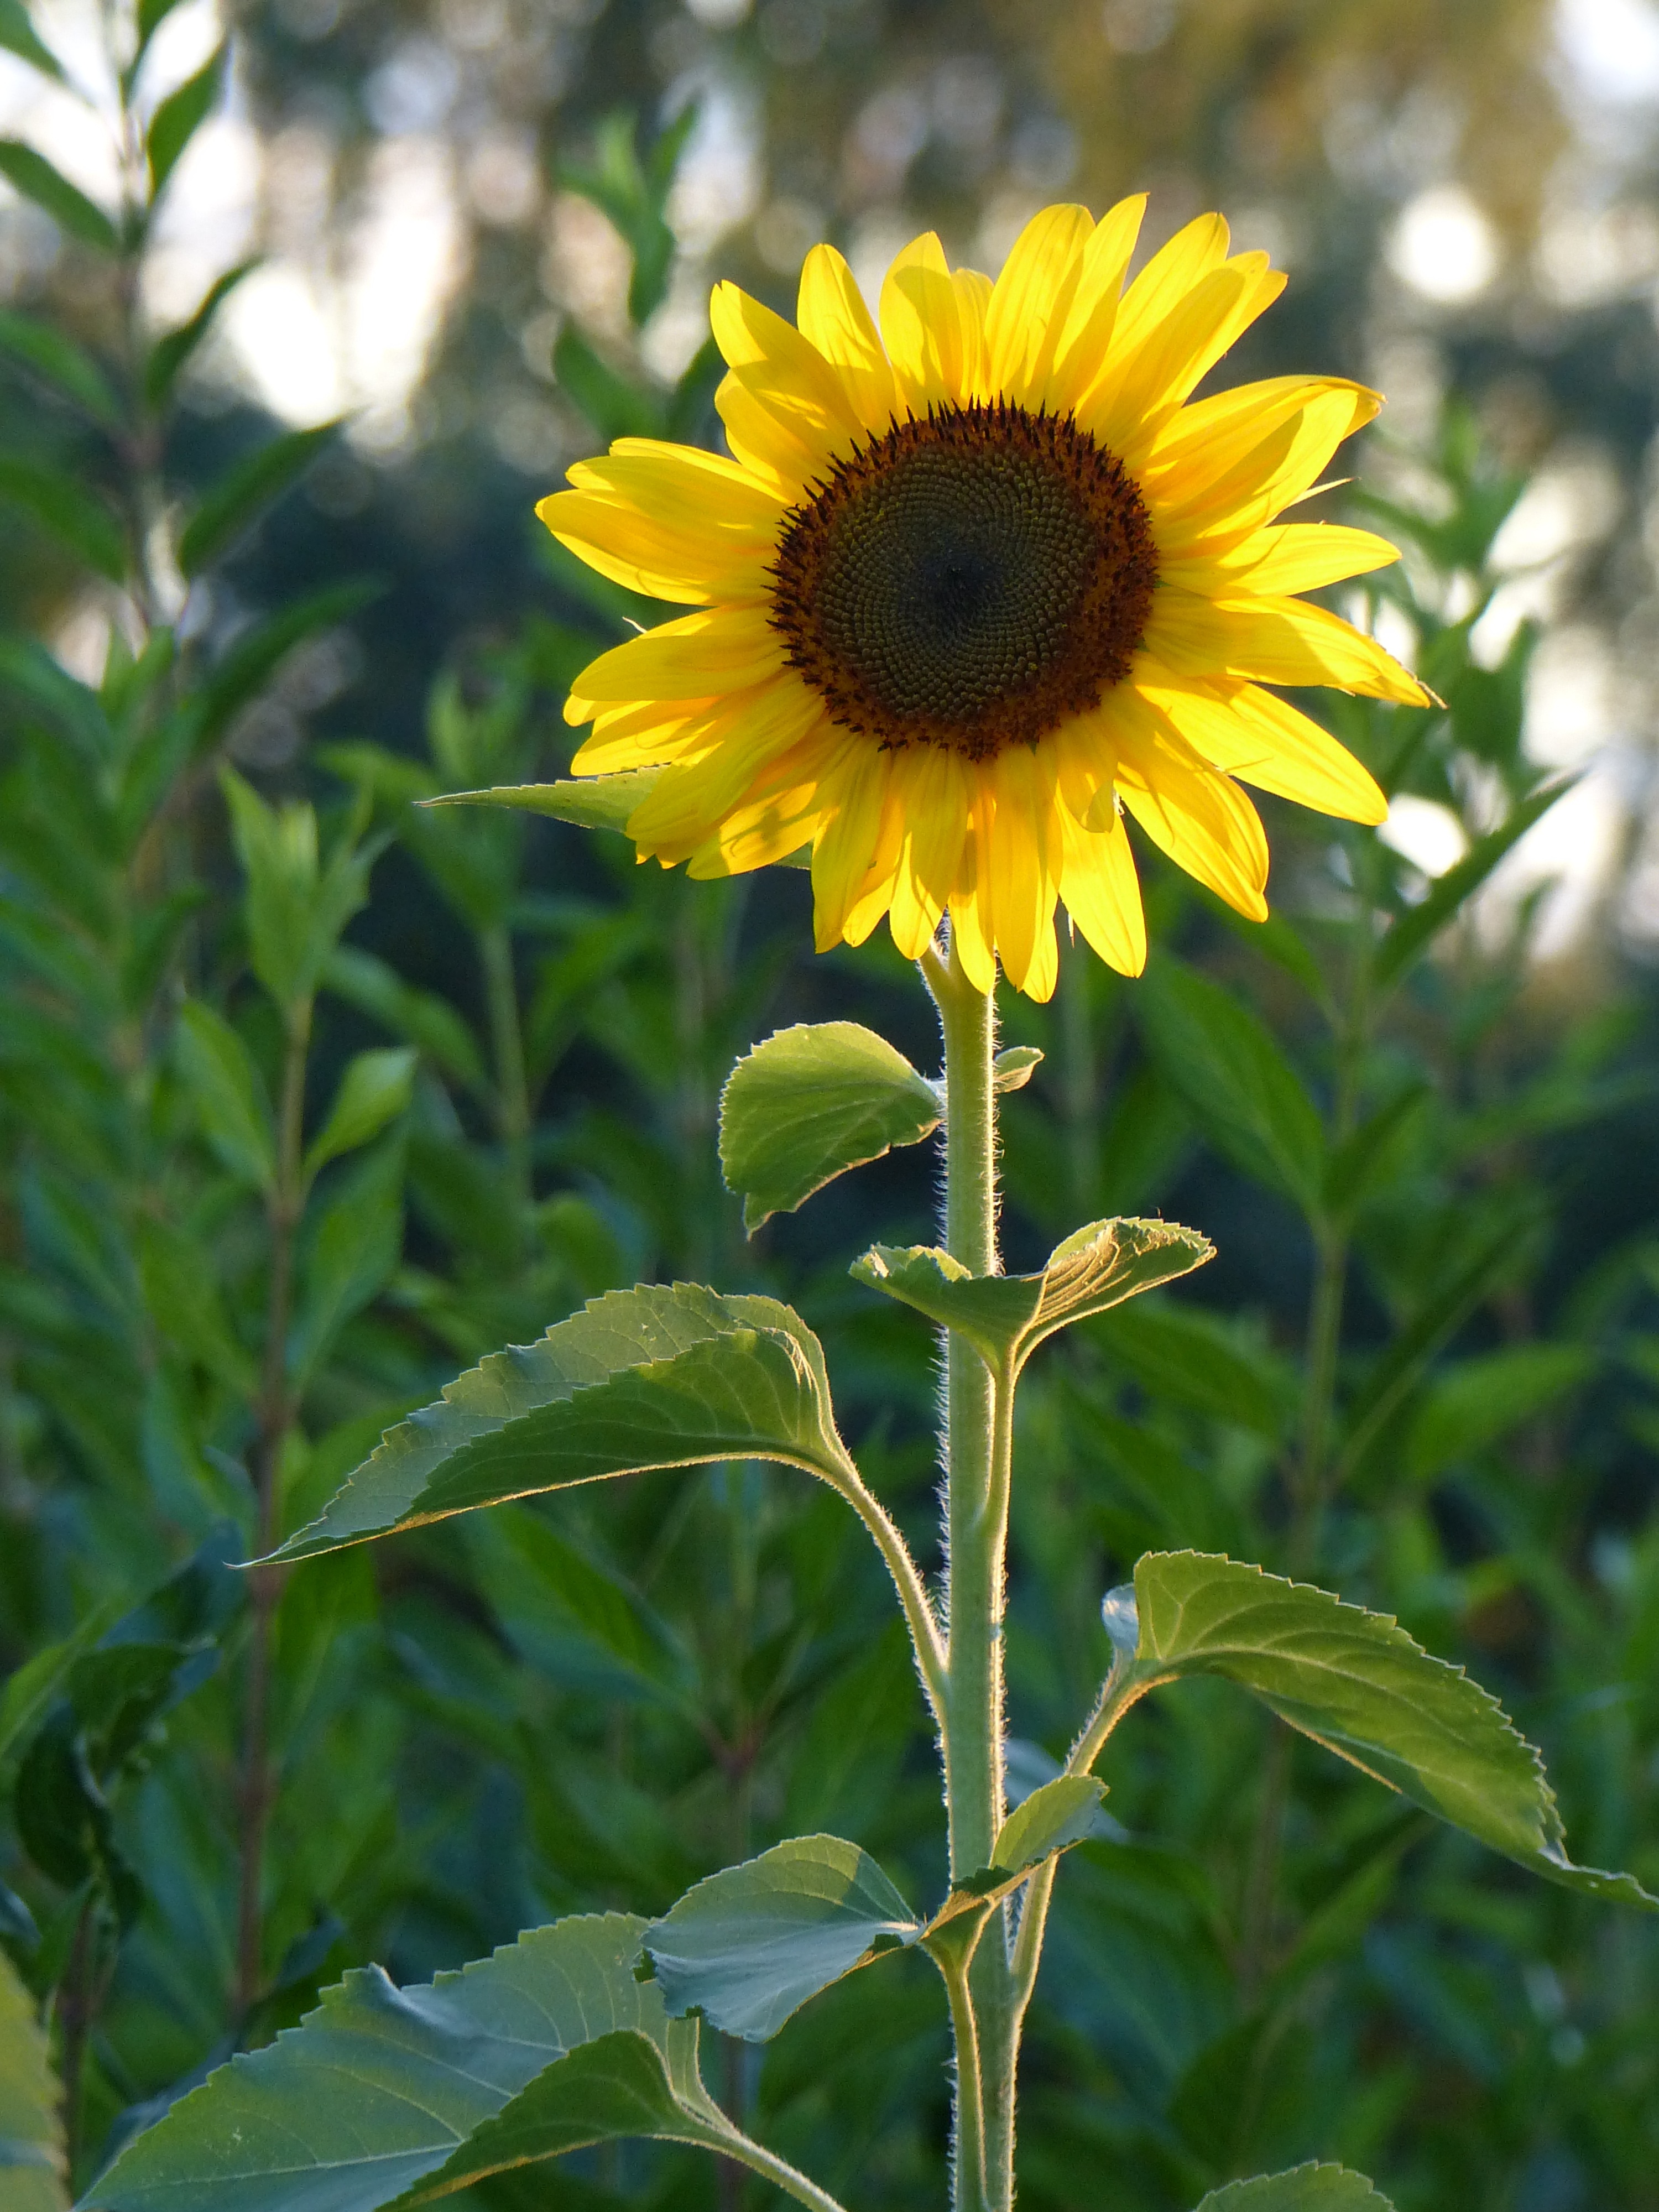
plant, field, flower, summer, botany, yellow, flora, sunflower, wildflower, bright, sun flower, flowering plant, daisy family, summer flower, summer plant, annual plant, plant stem, land plant